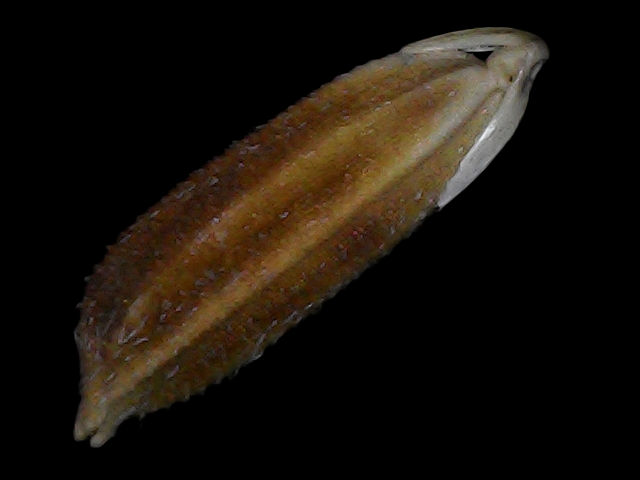
Rice variety: Bd56